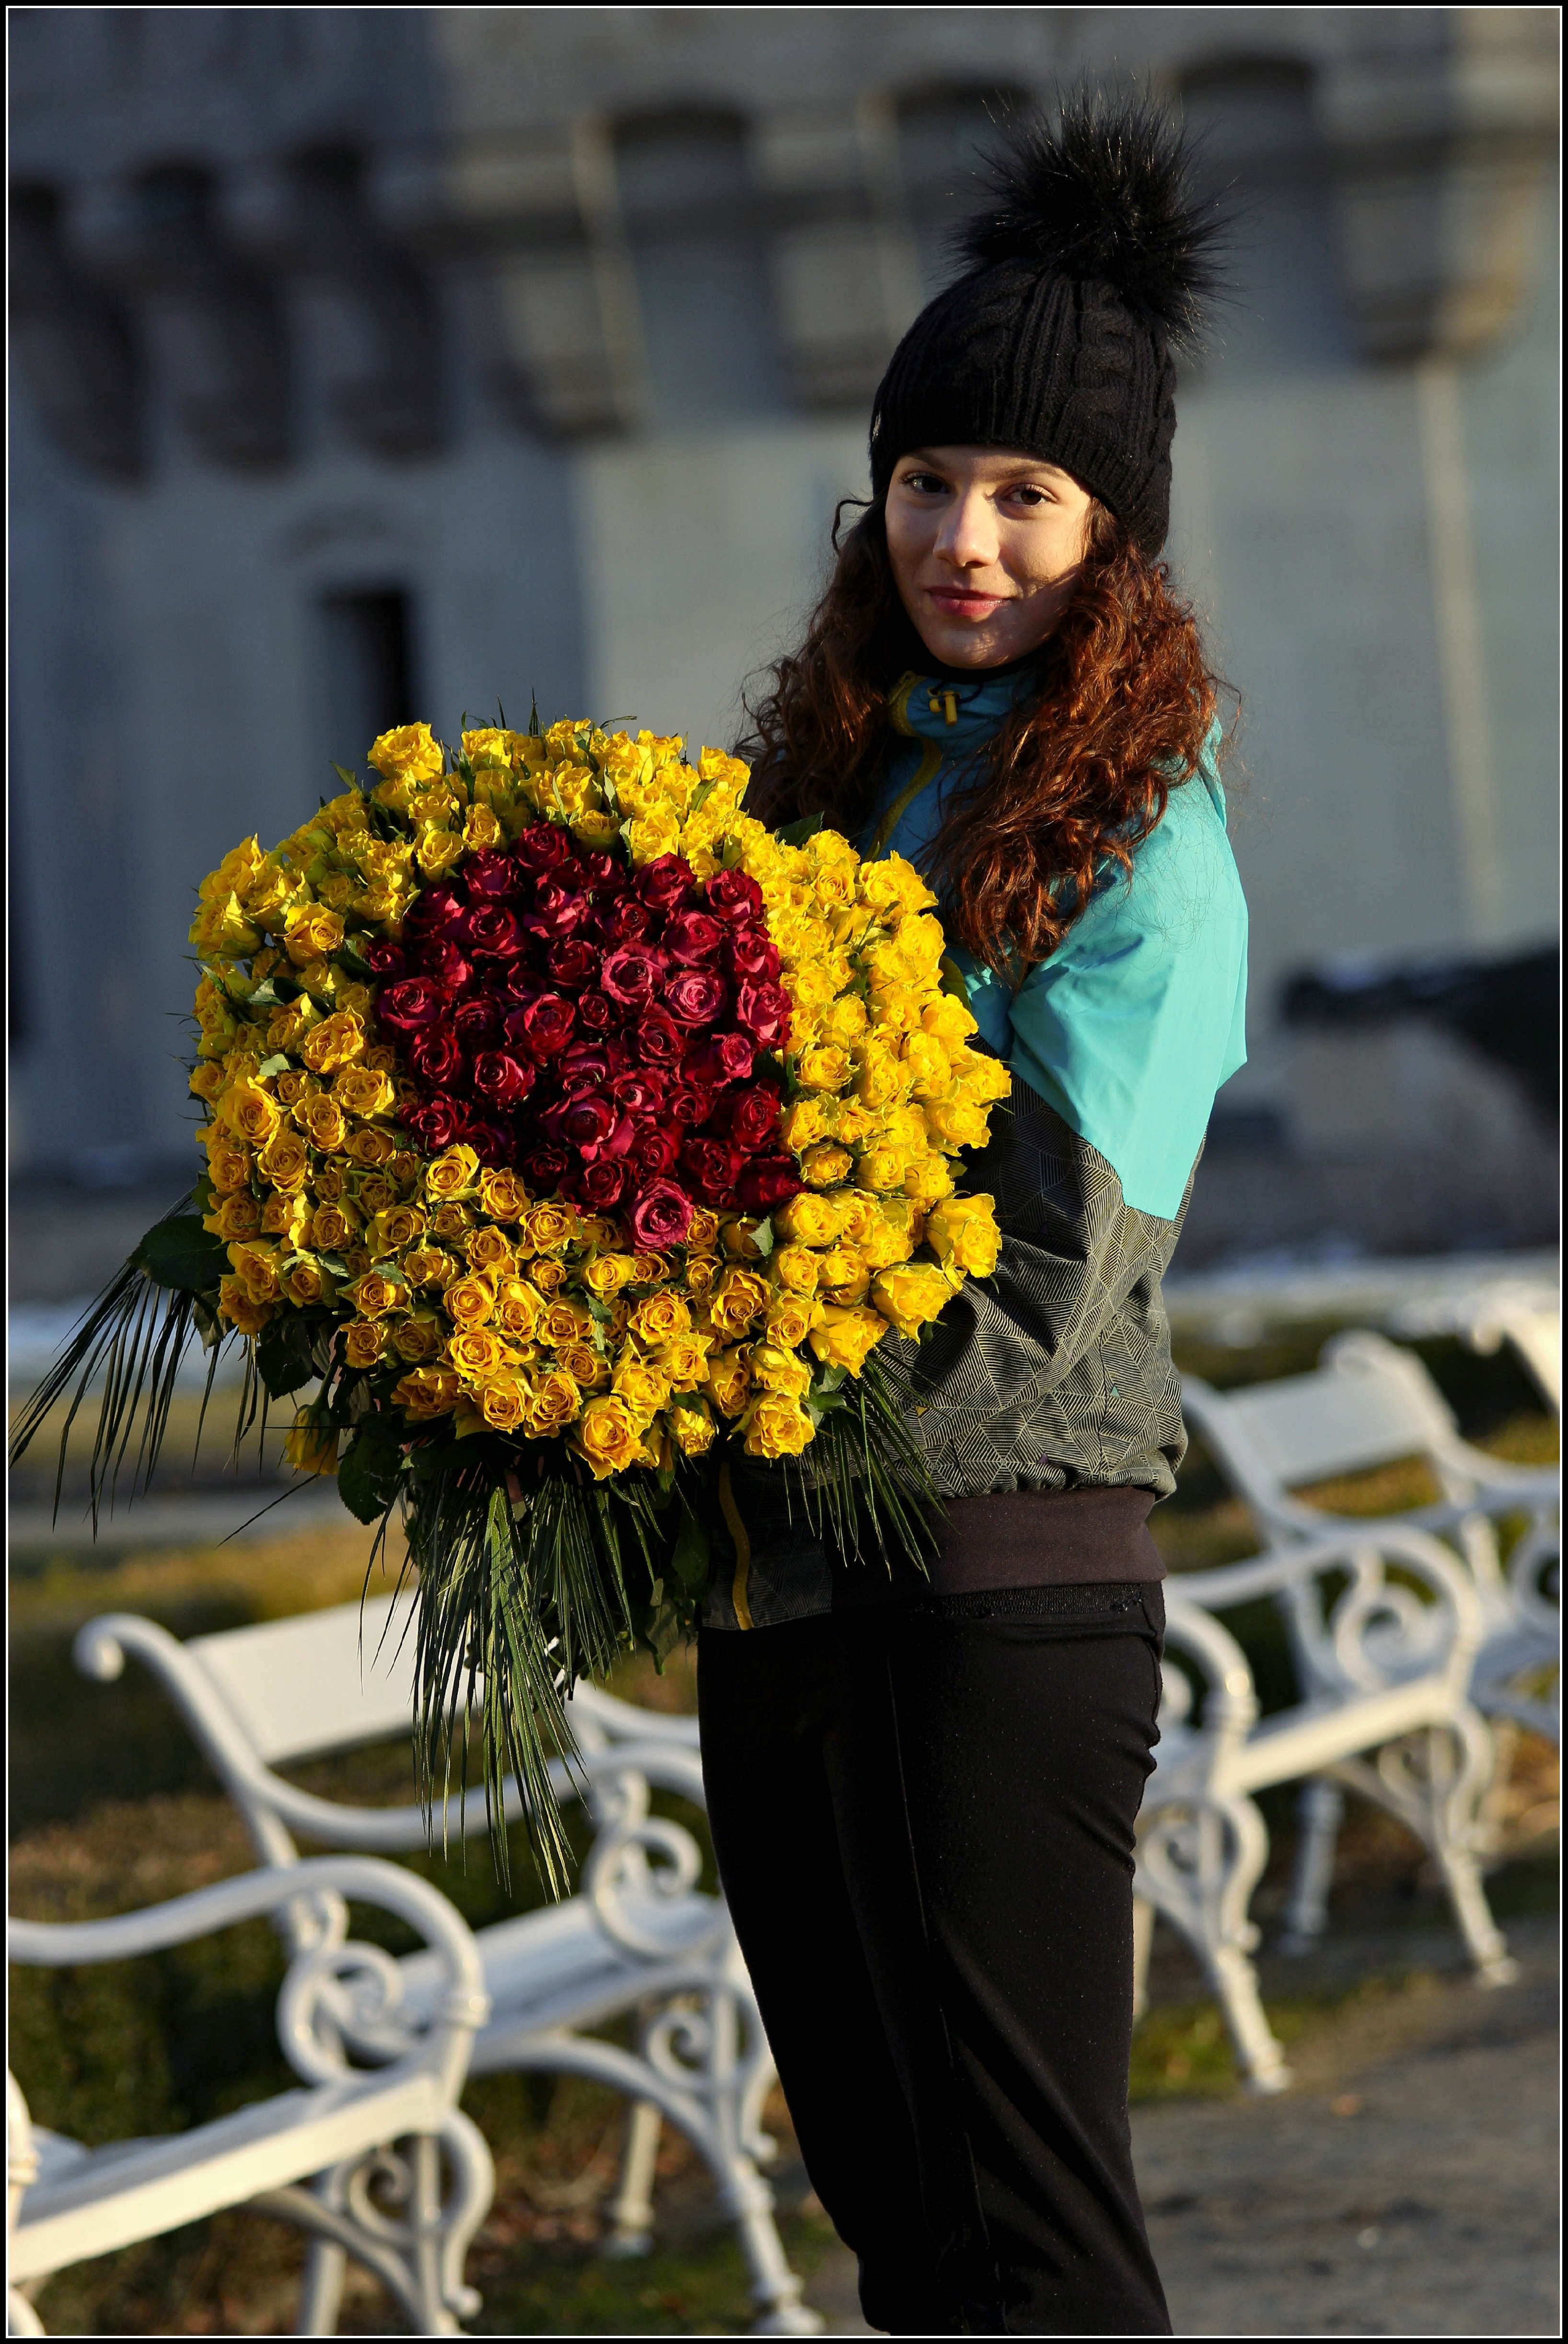
girl, flower, bouquet, brunette, spring, color, autumn, park, castle, yellow, friend, caps, floristry, photo shoot, flower bouquet